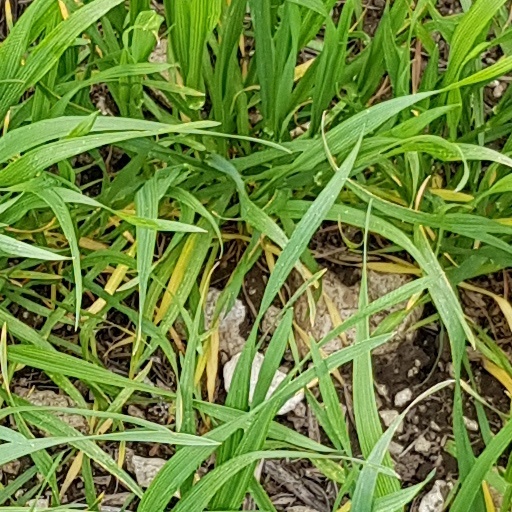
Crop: wheat